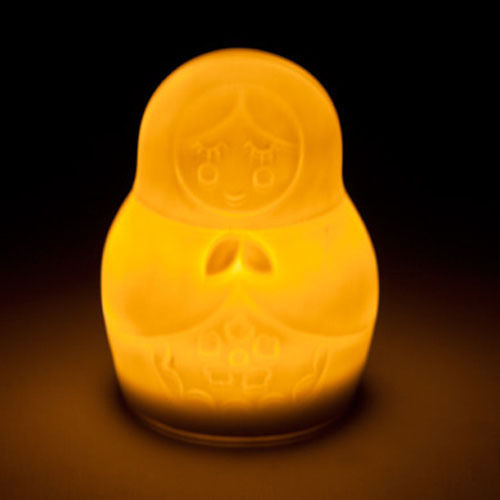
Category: lamp